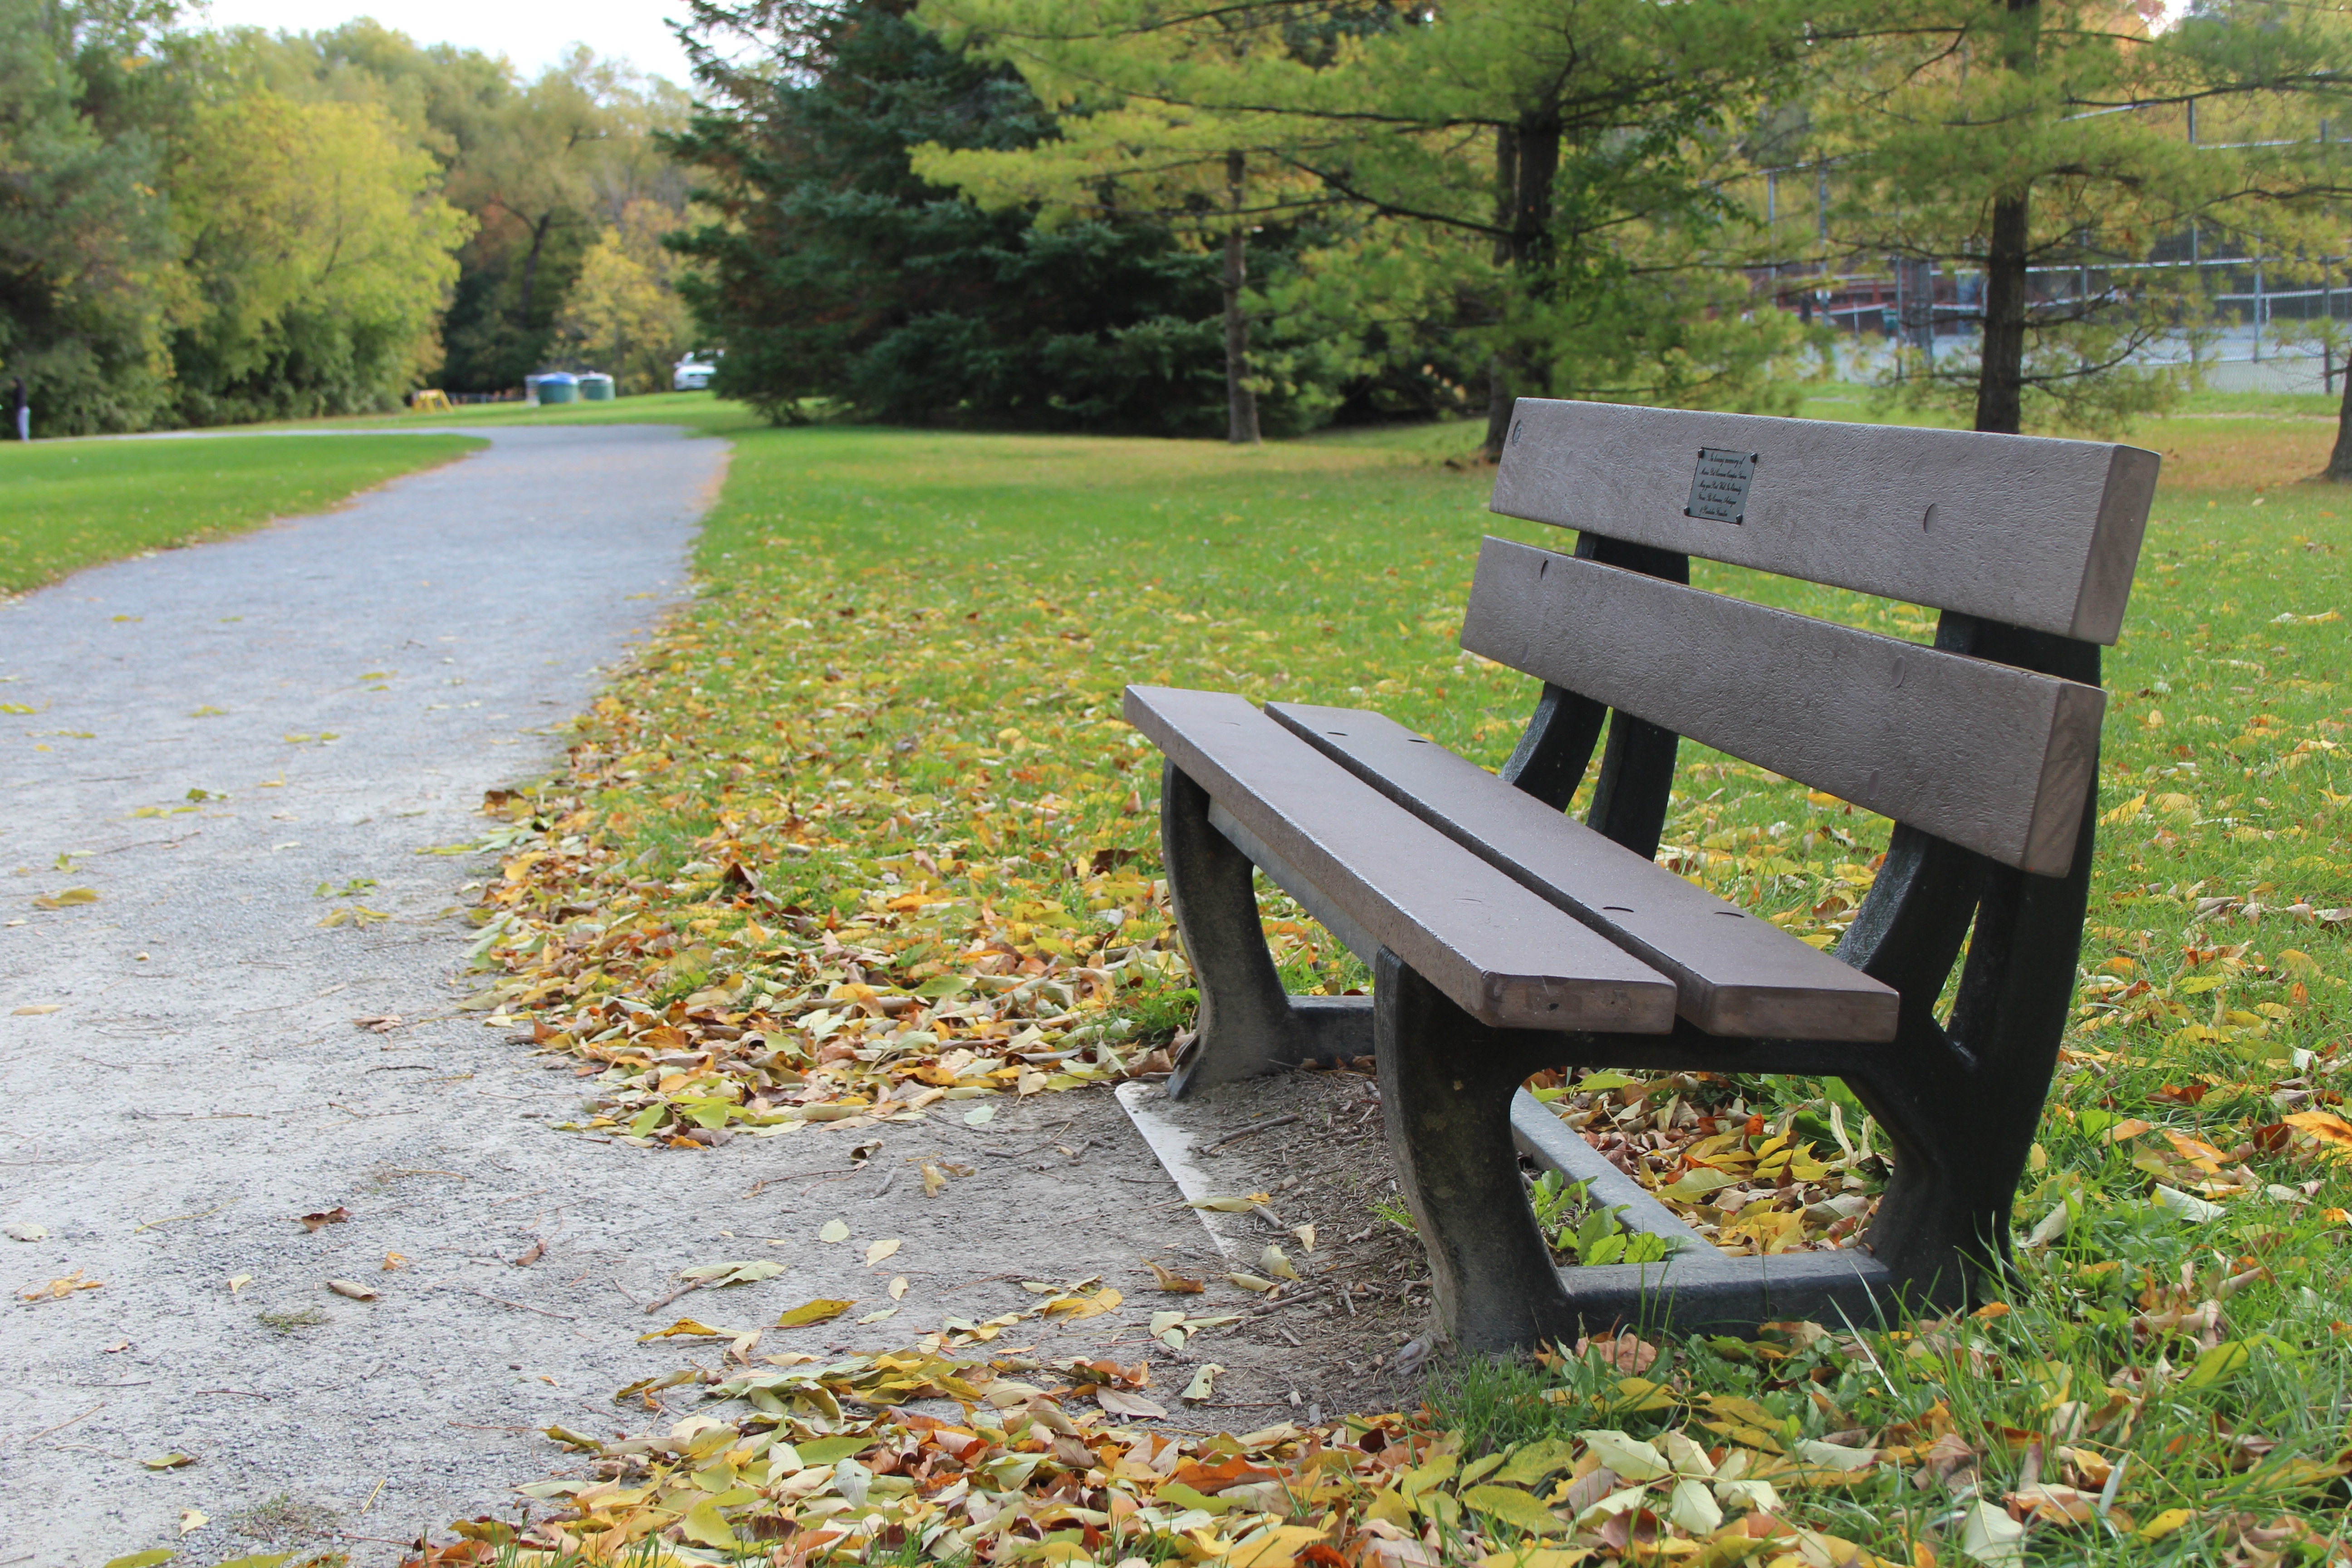
landscape, tree, grass, plant, bench, leaf, autumn, park, furniture, garden, shrub, outdoor furniture, cornelio, montalbo